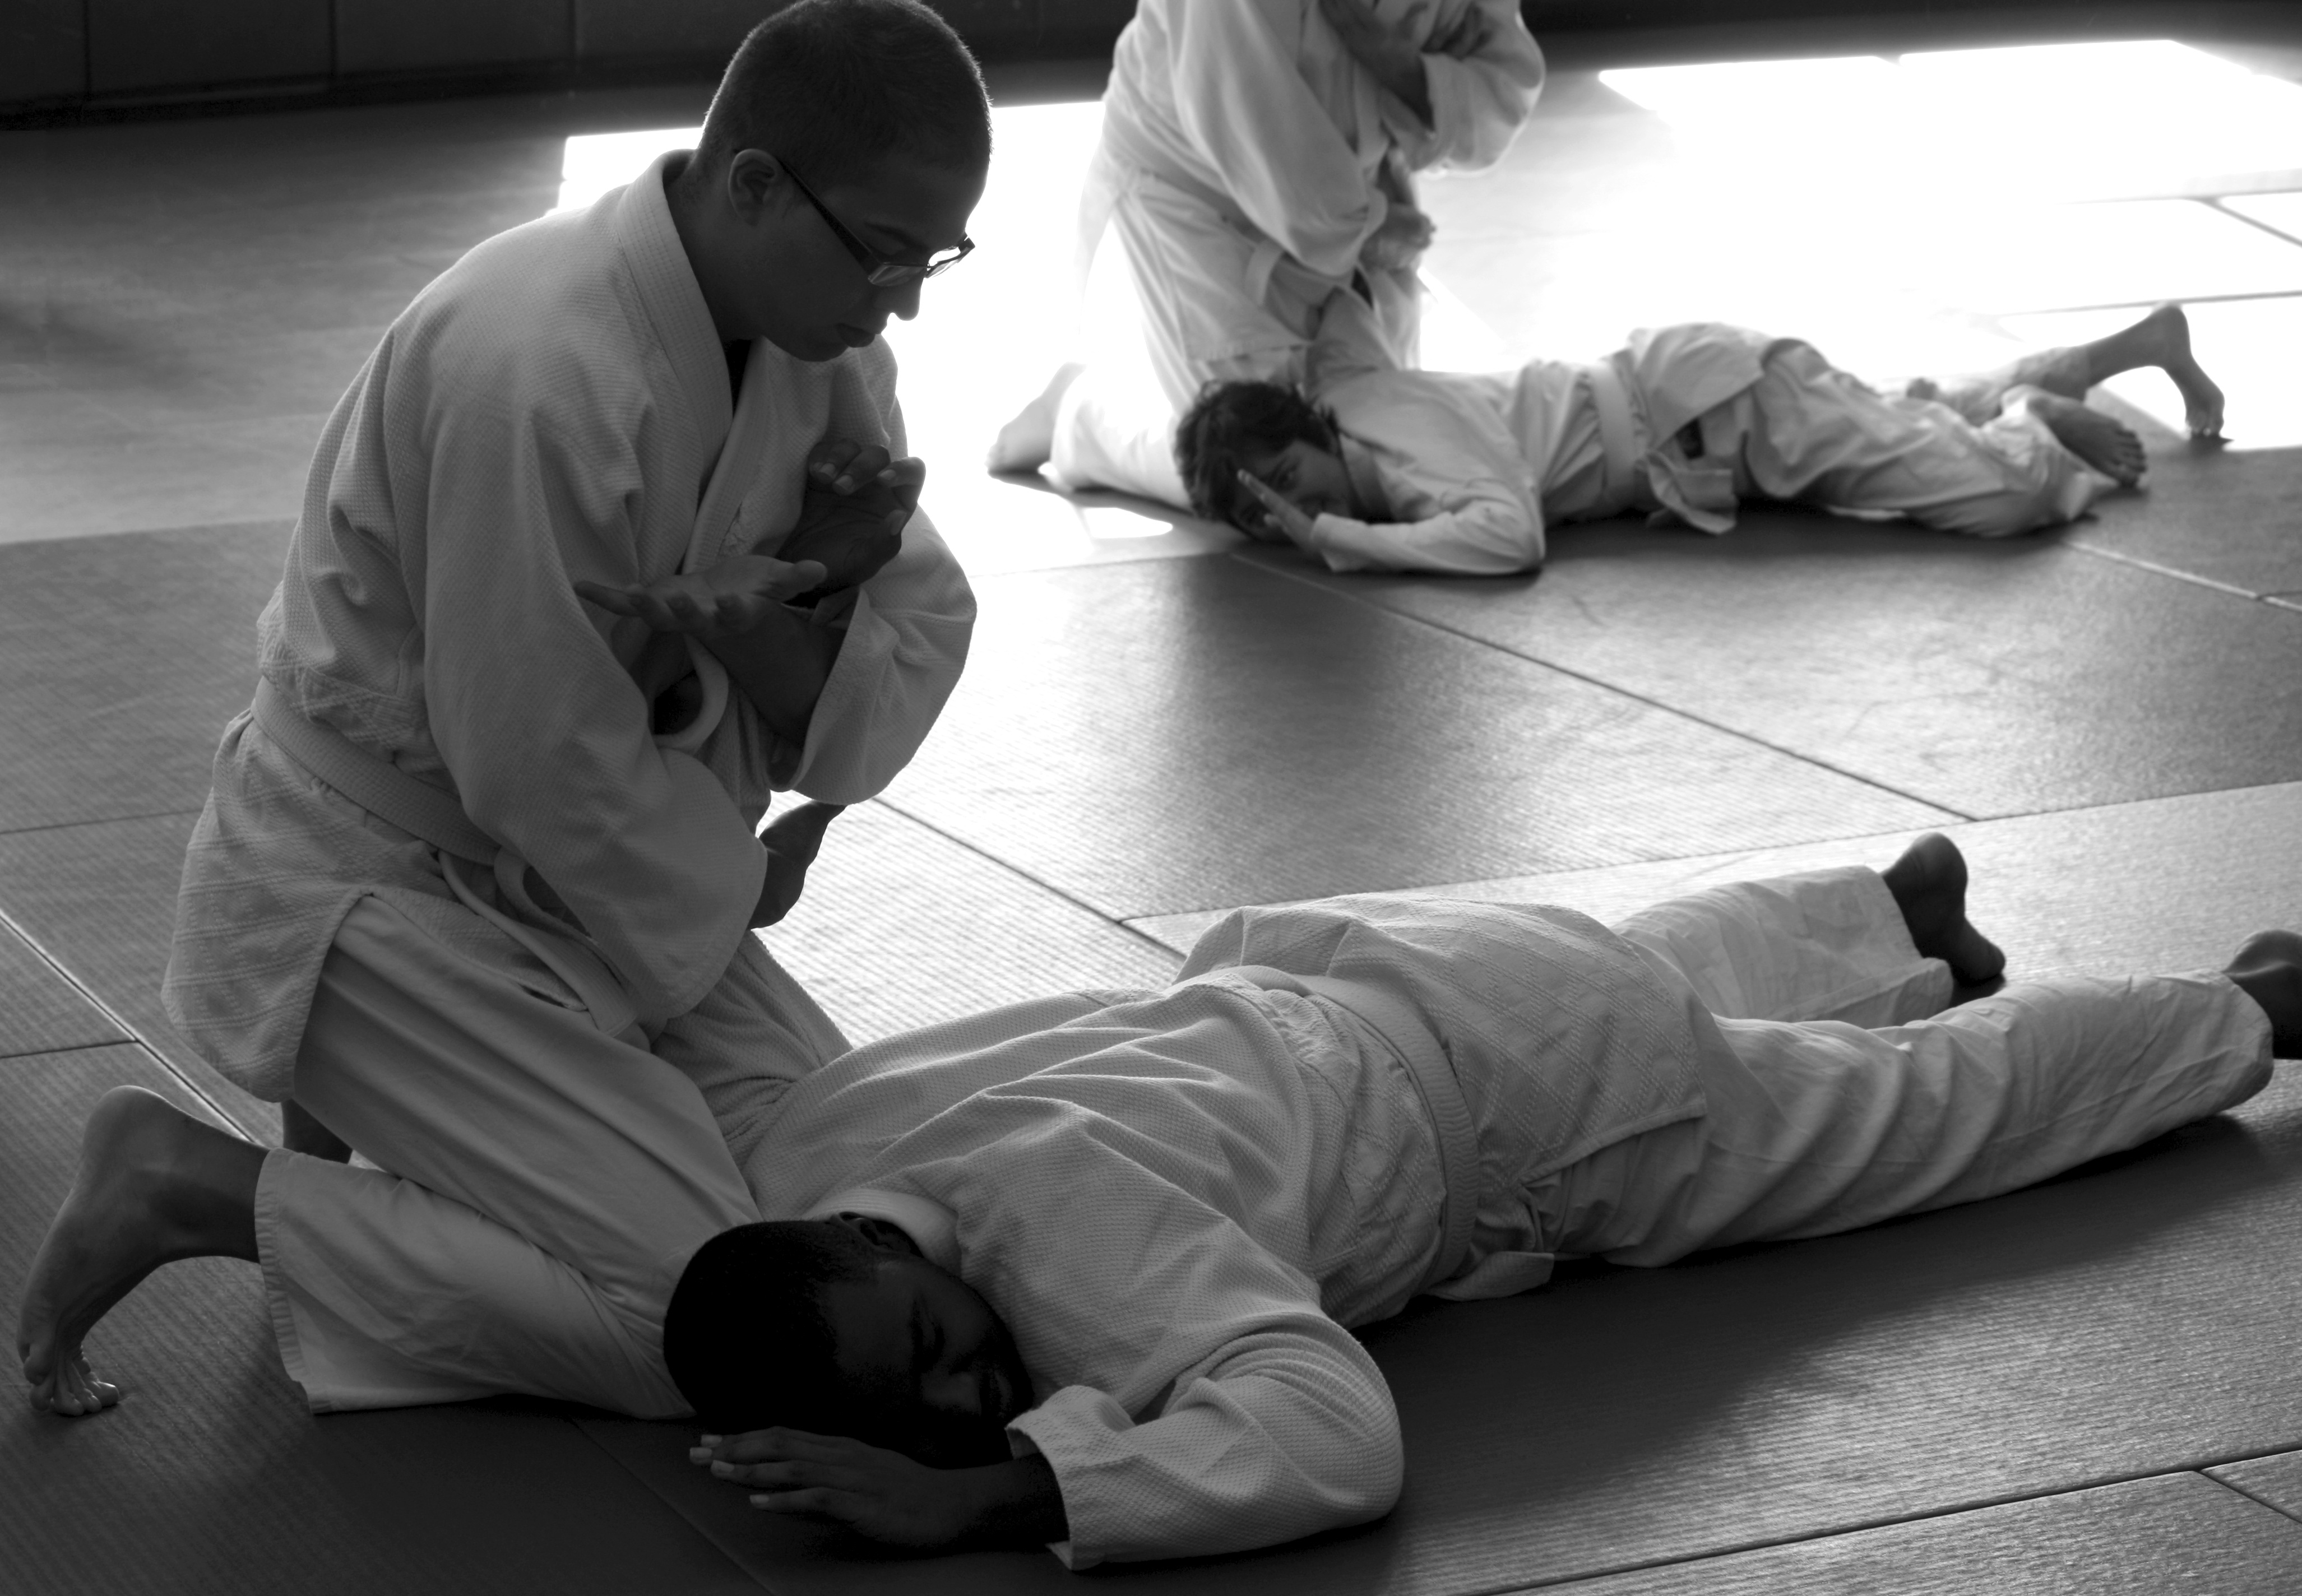
black and white, white, sitting, training, monochrome, sports, learning, aikido, judo, seminar, martial arts, self defense, monochrome photography, human positions, physical fitness, jujutsu, brazilian jiu jitsu, senseis